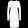
Label: Dress